Changchun Jie station

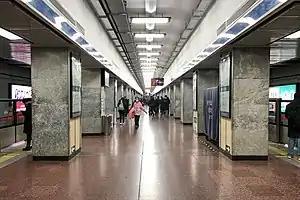
Platform

Changchun Jie Station is a station on Line 2 of the Beijing Subway.